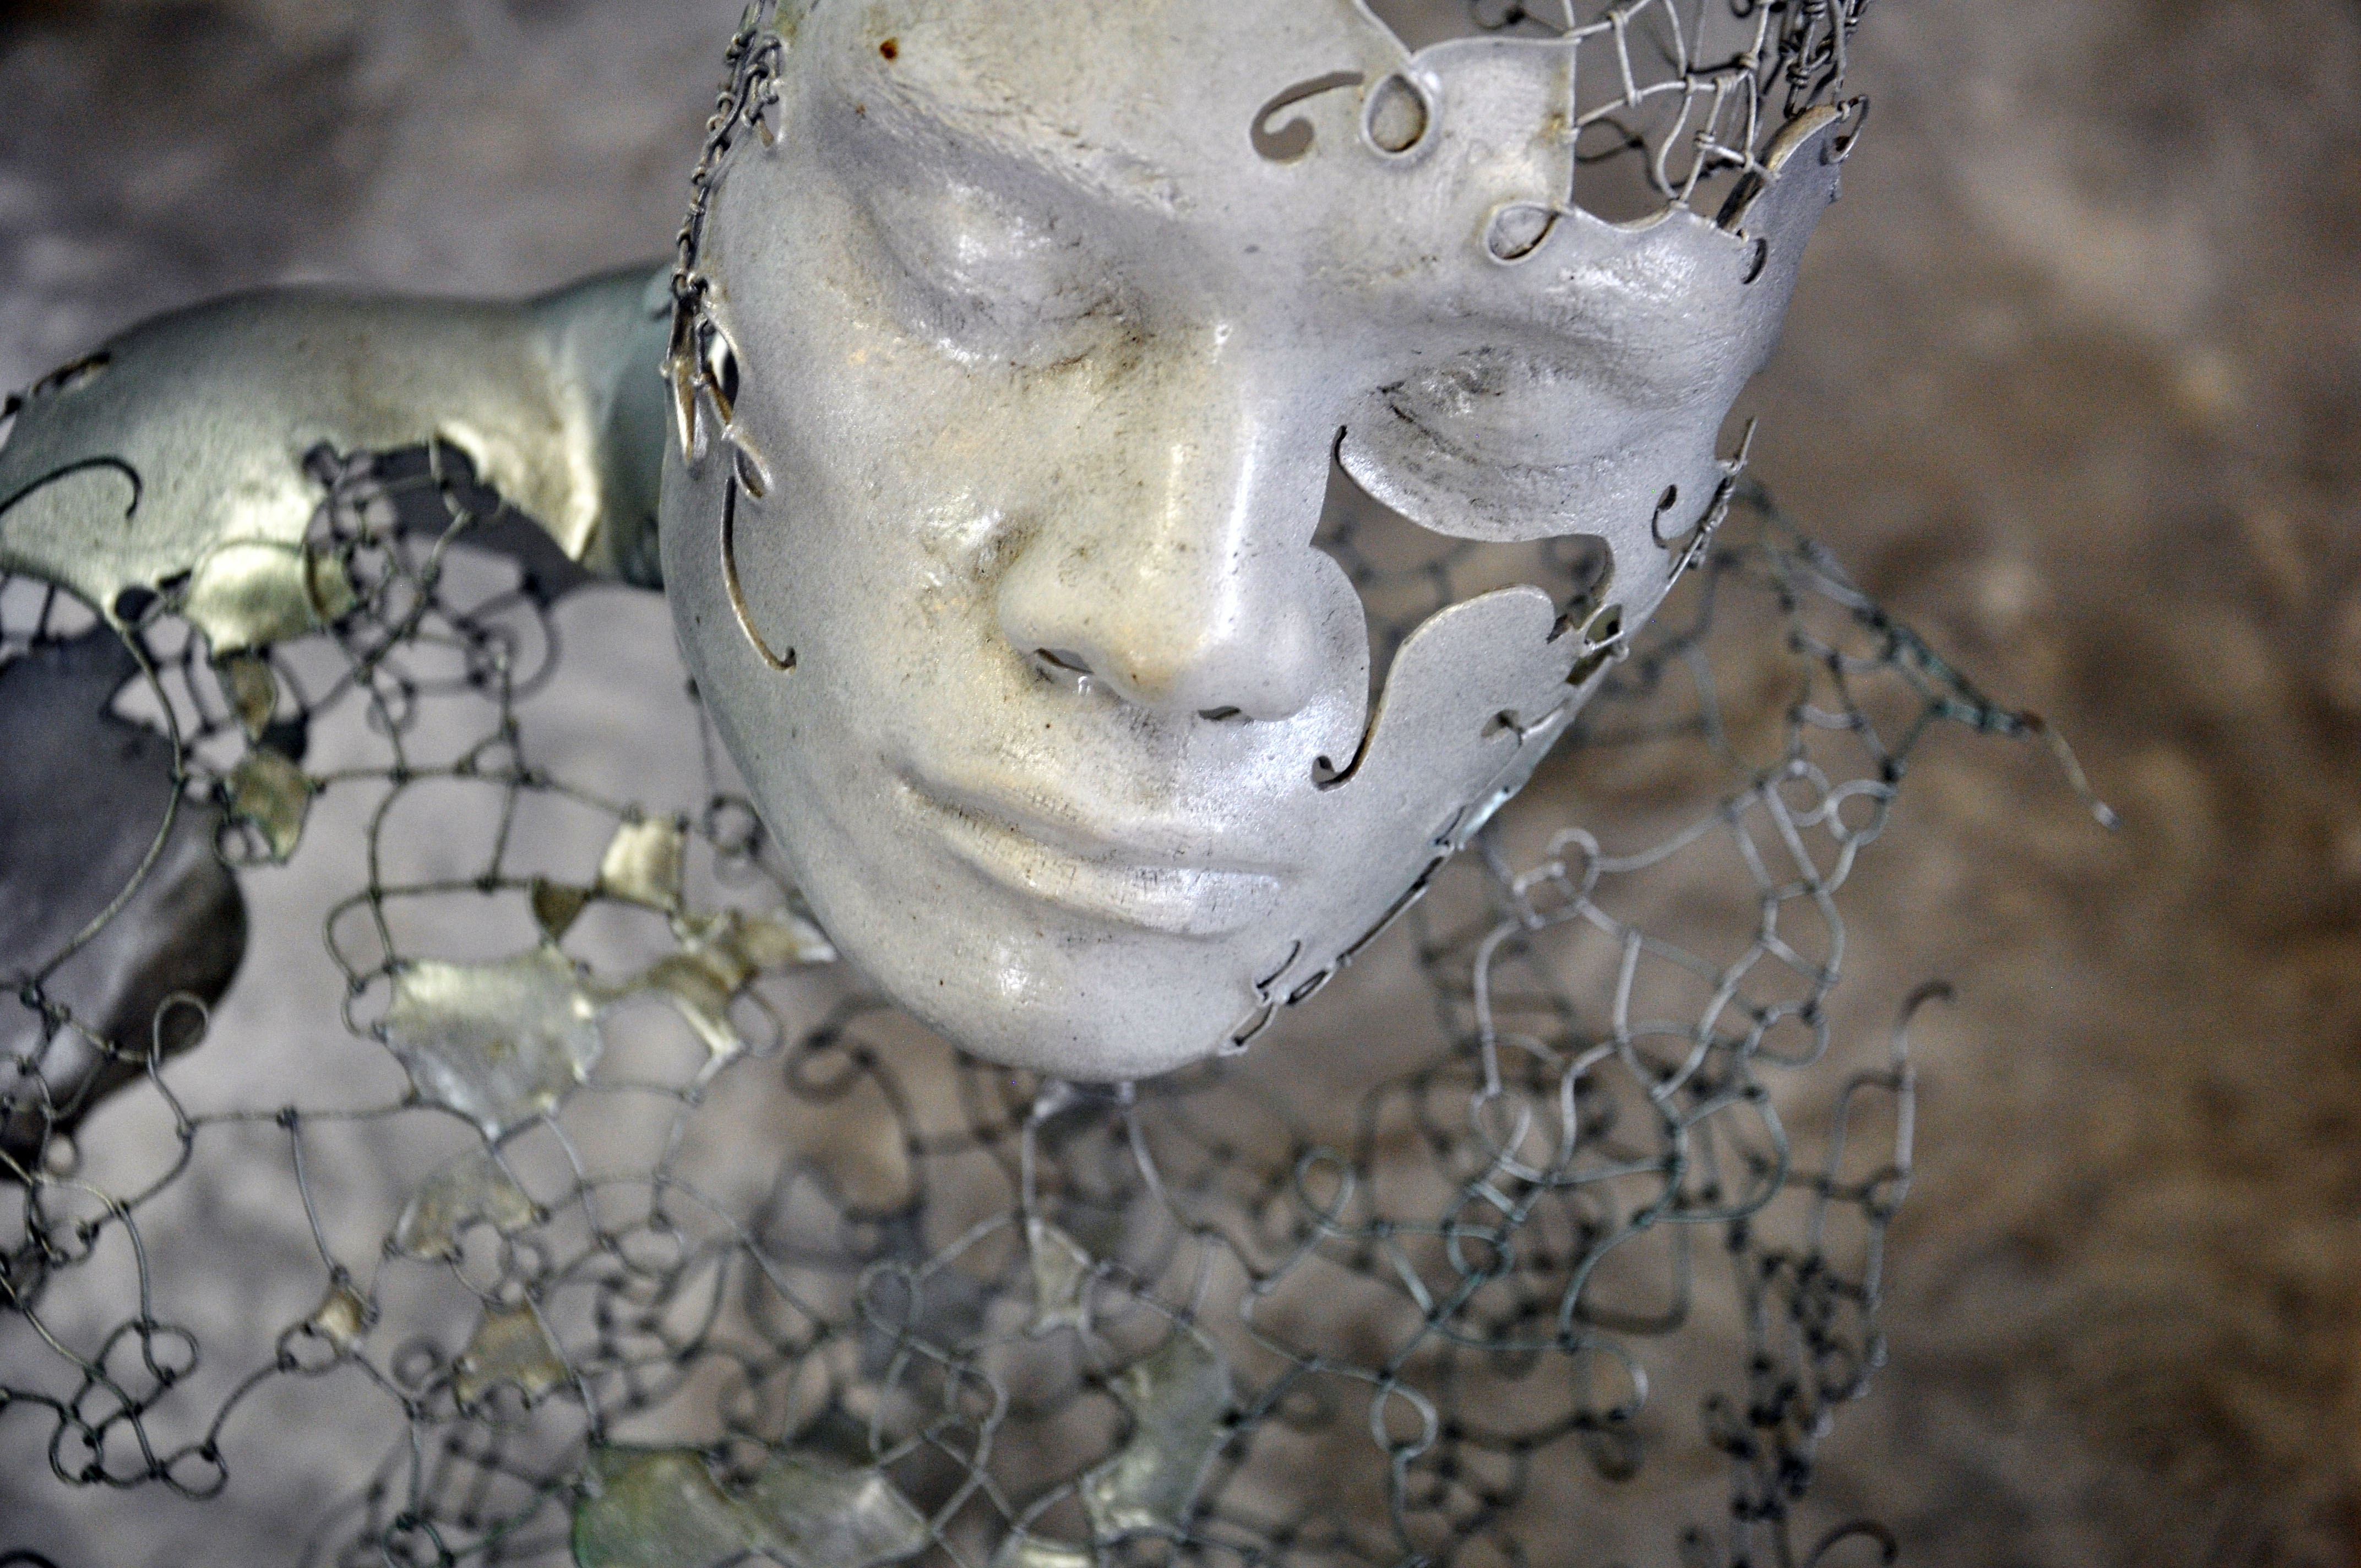
water, close up, face, sculpture, art, cool image, head, i, organism